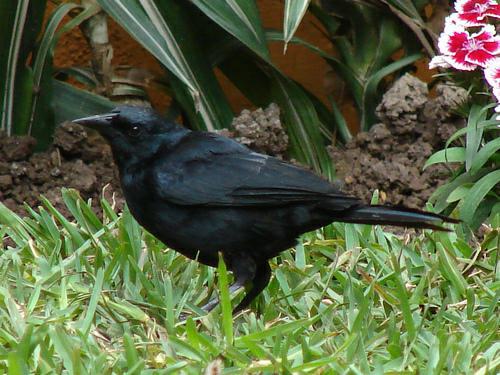
A photo of a shiny cowbird